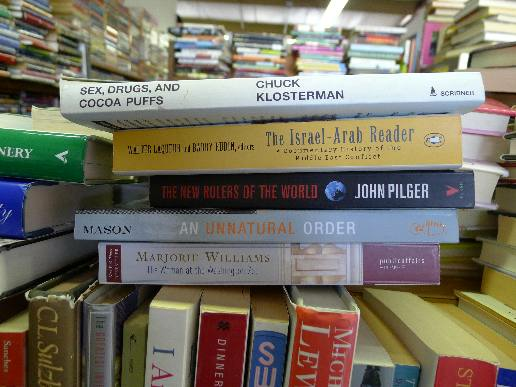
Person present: No